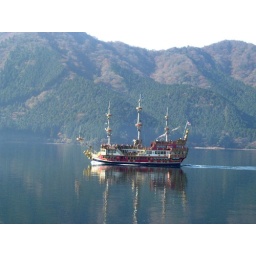
Every lake resort in Japan seems to have a pirate ship for tourist cruises.